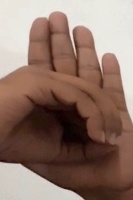
ASL sign: 0